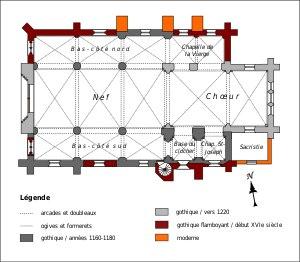
L'église Saint-Denis est une église catholique paroissiale située à Ver-sur-Launette, dans l'Oise. Son architecture fait preuve d'un certain raffinement, qui témoigne de l'influence du chantier de la cathédrale Notre-Dame de Senlis et de l'inspiration de la cathédrale Notre-Dame de Paris, et reflète les principaux jalons du développement du style gothique. L'édifice se compose d'un vaisseau central de cinq travées, se terminant par un chevet plat éclairé par un triplet, et de deux bas-côtés, qui laissent libre la dernière travée du chœur. Le clocher s'élève au-dessus de l'avant-dernière travée du bas-côté sud, qui abrite de remarquables chapiteaux. Cette travée, ainsi que celle qui lui fait suite à l'est, représentent les parties les plus anciennes de l'église, et datent des années 1160 / 1170. Elles constituaient vraisemblablement le chœur de l'église qui existe à cette époque. Vers 1220, l'église est en grande partie reconstruite, et c'est de cette époque que datent le vaisseau central et les trois premières travées du bas-côté sud. Le chœur montre des frappantes similitudes avec Borest et Ermenonville.